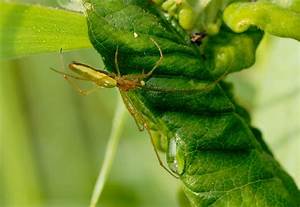
Label: spider